Loughtee Upper

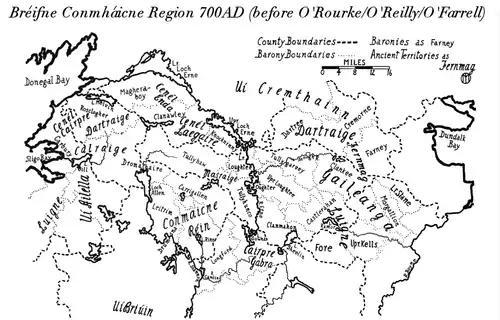
Map of Breifne in AD 700; "Upr. Loughtee" is seen in the centre.

Loughtee Upper was a centre of power for the Ó Raghallaigh (O'Reillys) Gaelic Irish tribe in the Middle Ages, based first at Lough Oughter and then moving to Tullymongan near to modern Cavan. The MacGobhains (McGowans) served as leader of the gallowglass. A Mic Bradaigh (Brady) family of clerics and freeholders was also here, ruling areas called Cúl Brighde and Teallach Cerbaill, near modern Stradone.